Armory–Latisona Building

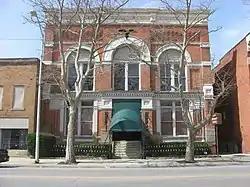
Front of the building

The Armory–Latisona Building (also known as the "Mihlbaugh Building") is a historic armory on South Main Street in Lima, Ohio, United States. Built in 1896, it features a Victorian variant of the Romanesque Revival style of architecture.